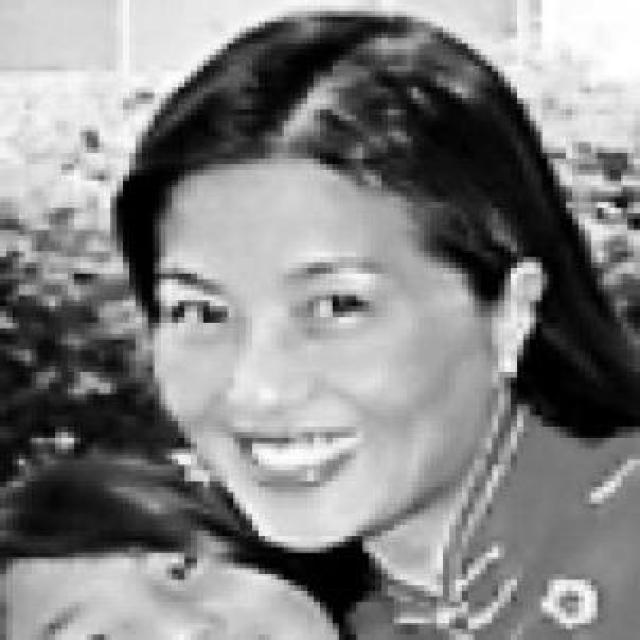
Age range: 21-44